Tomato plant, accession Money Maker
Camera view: bottom (45 deg); turntable rotation: 270 degrees
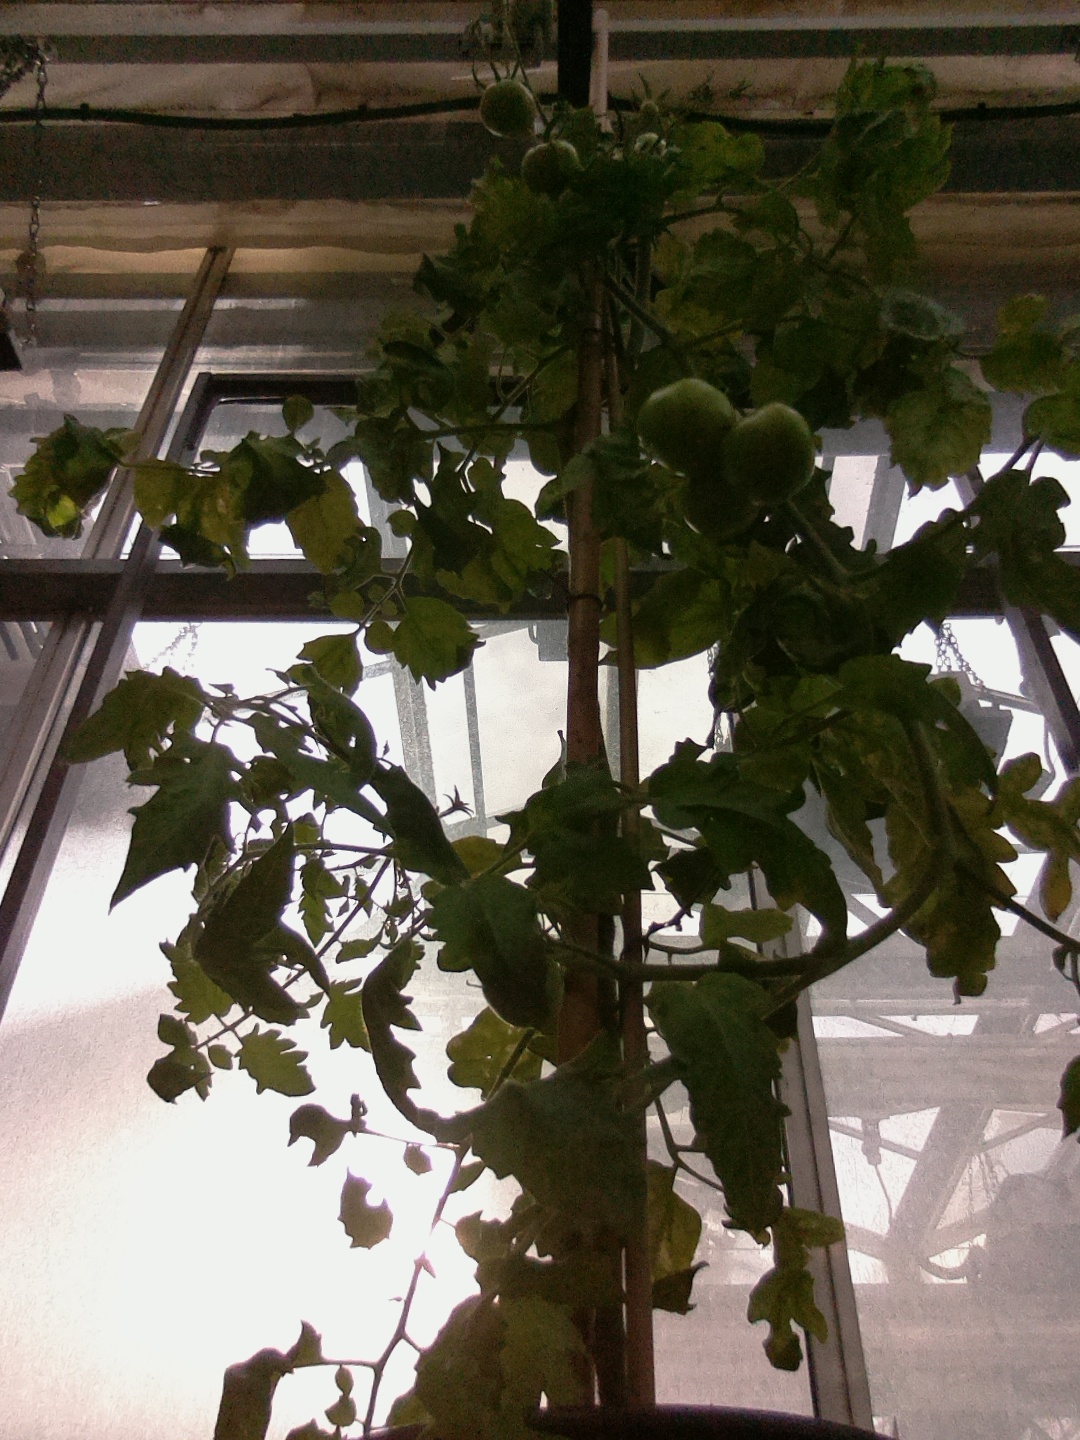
BBCH growth stage 76: 60%-70% of final fruit size